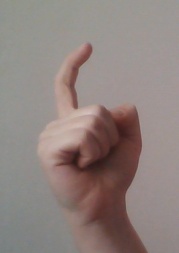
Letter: ra